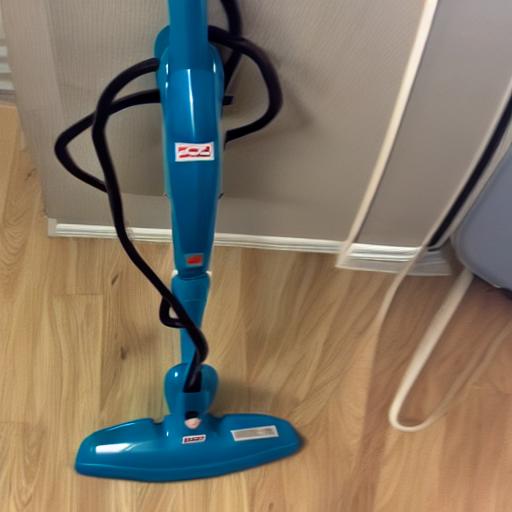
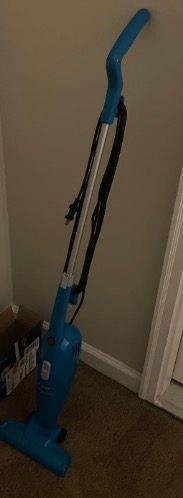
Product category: items_vacuum
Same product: no